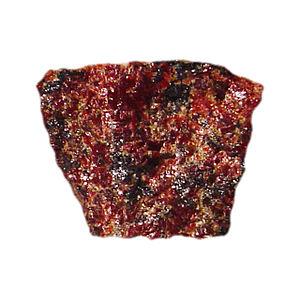
Ce terme est utilisé pour désigner une forme particulière de perlite. La troostite est un constituant issue de la transformation de l’'austénite par diffusion suivant le même mécanisme que celui de la perlite mais pour des vitesses de refroidissement plus rapides.